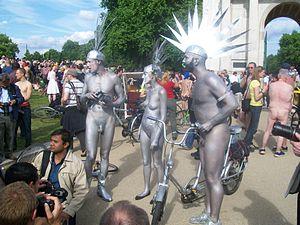
La peinture corporelle est une des premières formes d’expression plastique pratiquée par l'humanité, qui connaît une renaissance sous forme modernisée à l'époque actuelle. À l'aube de l'humanité, les humains découvrent la terre colorée, le charbon de bois, la craie, le jus des baies colorées, le sang des animaux et bien d'autres couleurs qui servent peut-être à impressionner l'ennemi, sous forme de peinture de guerre, ou de signe reconnaissance à l'intérieur d'une tribu. Cette technique de maquillage primitif a pu aussi servir de camouflage pour la chasse.